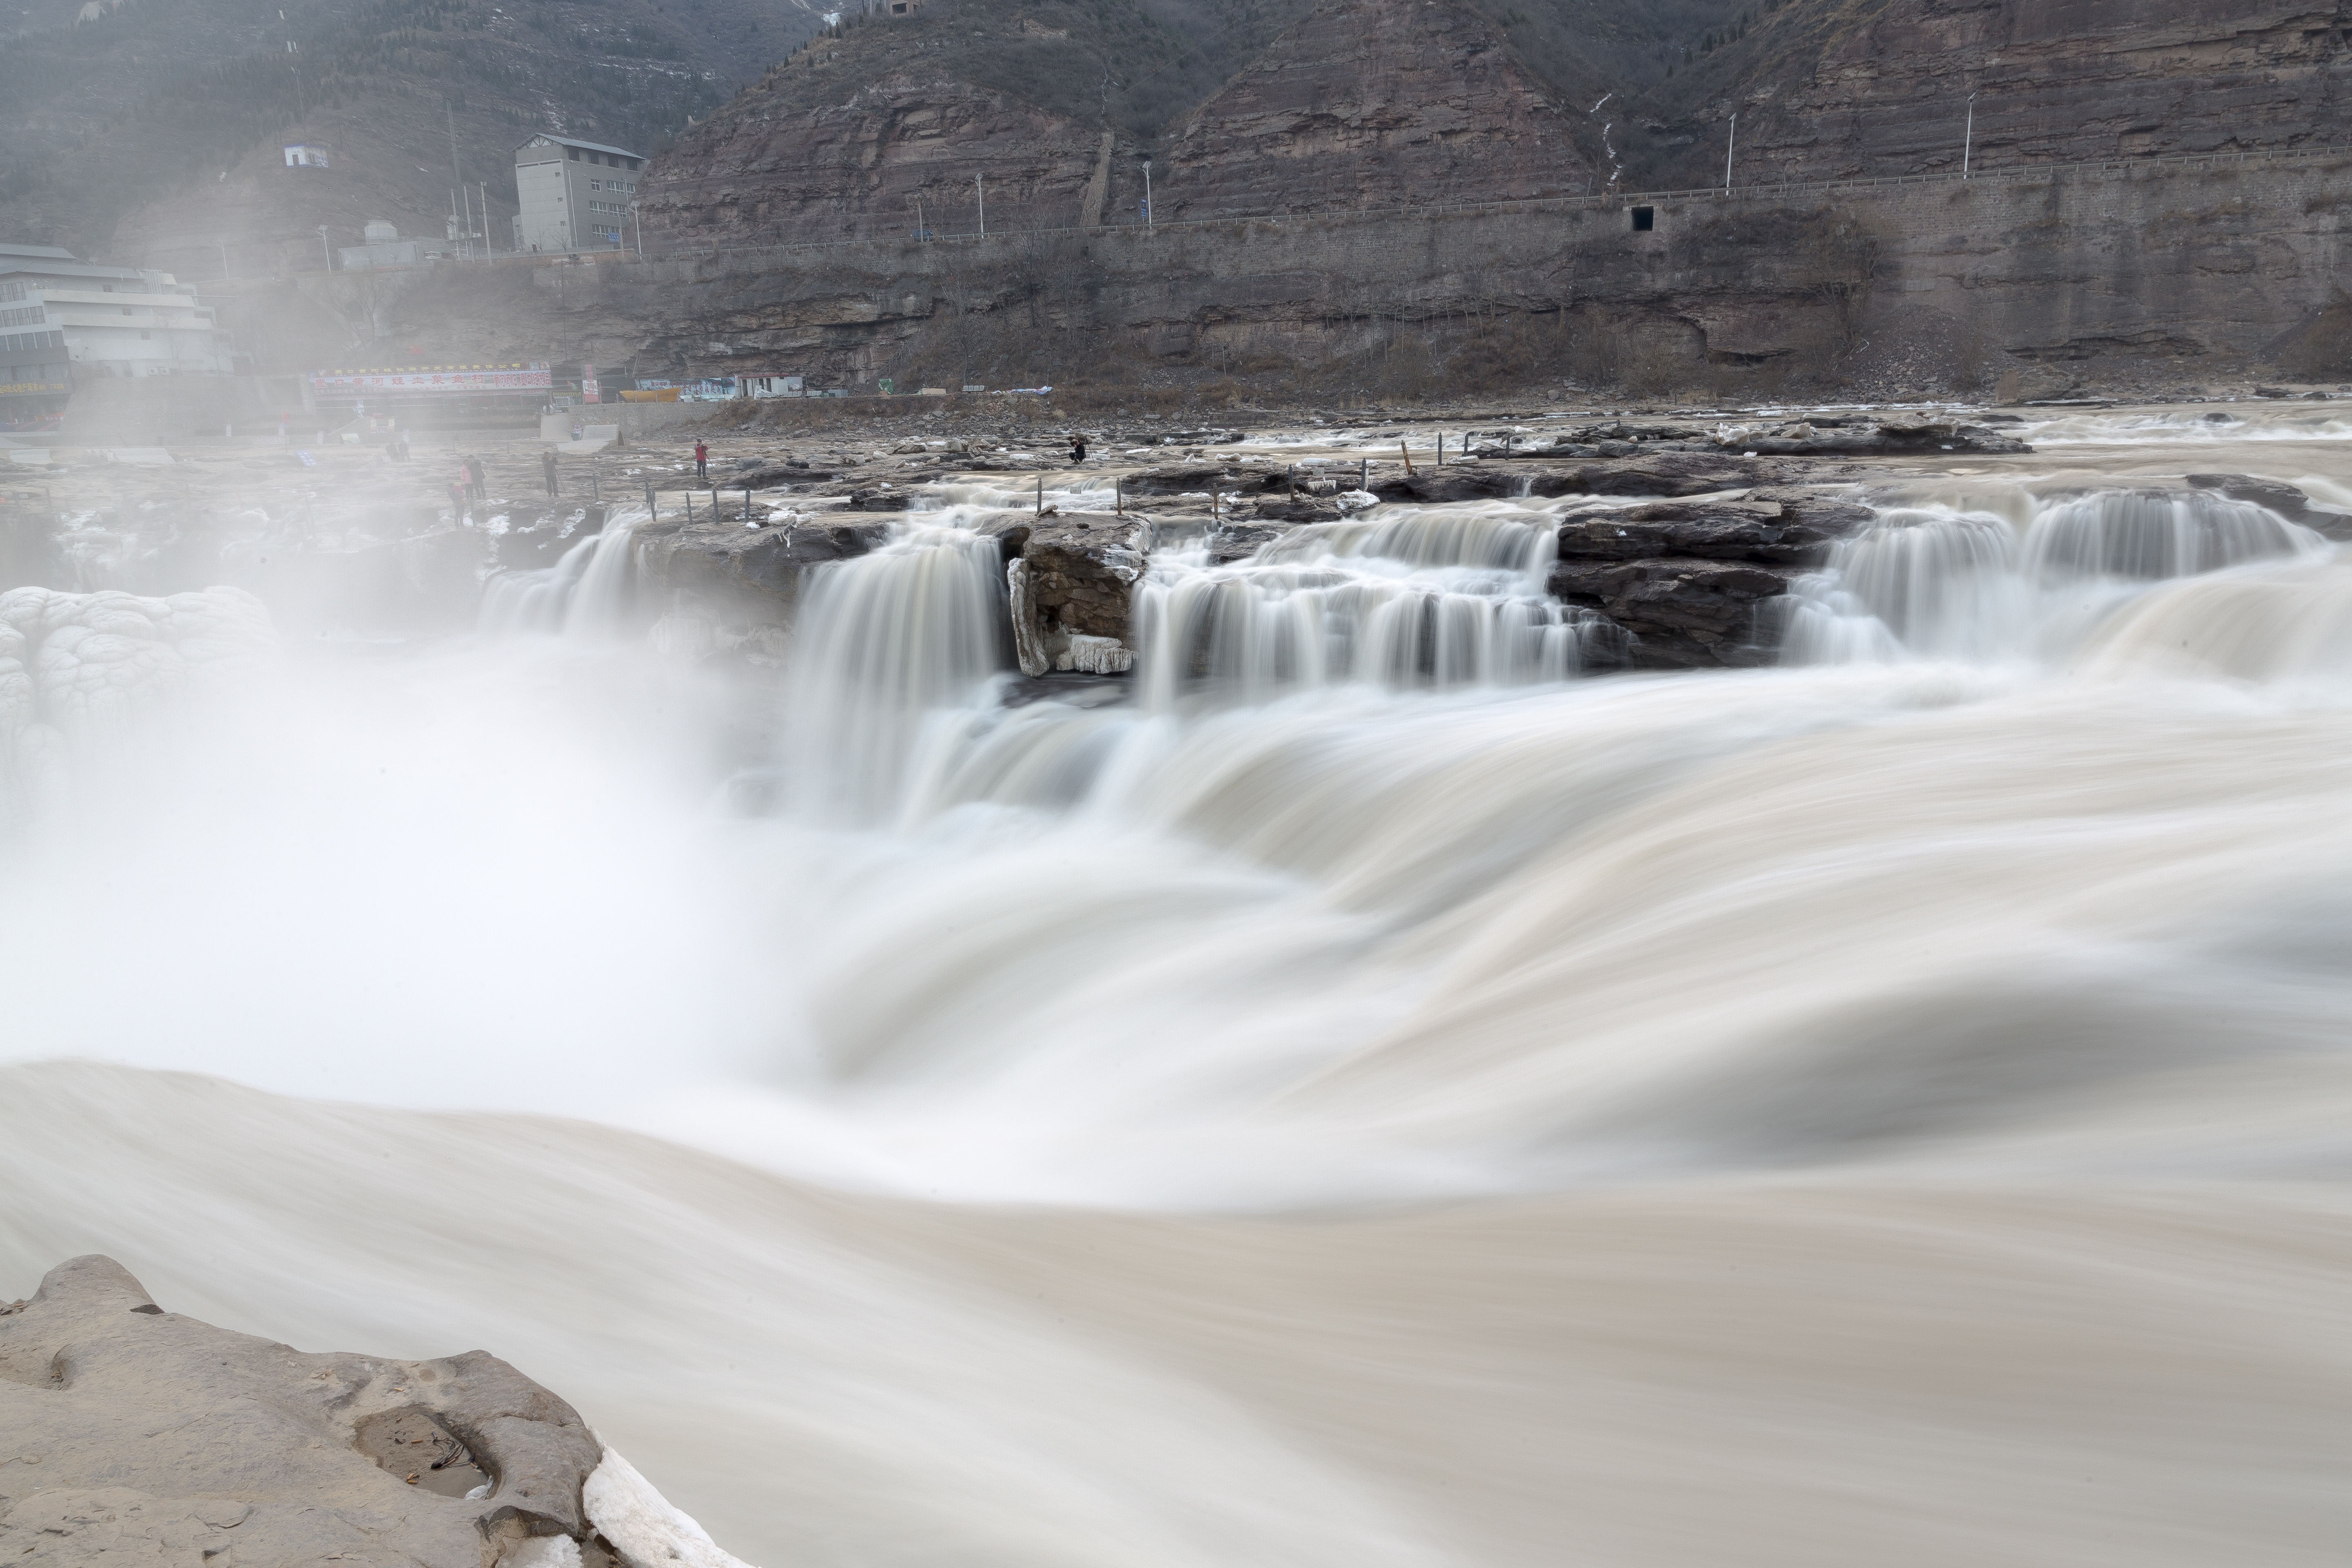
landscape, sea, water, waterfall, wave, river, scenery, rapid, body of water, water feature, freezing, atmospheric phenomenon, wind wave, hukou waterfall, shanxi